Living root bridge

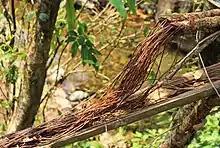
A living root bridge is being developed with rubber fig strands being guided along a halved areca palm trunk (2016)

Root bridges are also commonly formed by training young rubber fig roots over scaffolds made from wood or bamboo, materials which are abundant in Northeast India. In these instances, the roots are wrapped around the outside of the perishable material. The scaffolds may be replaced many times over the years as the root bridge becomes stronger.